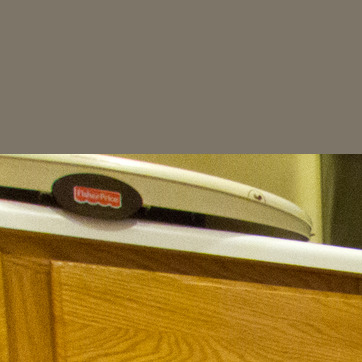
Material: plastic